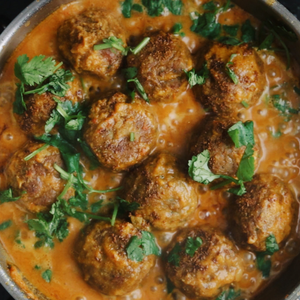
Dish: kofta